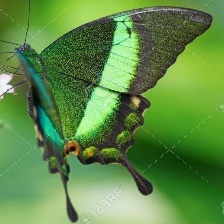
Species: BANDED PEACOCK